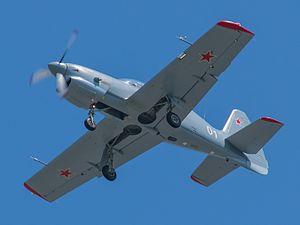
Yakovlev Yak-152 est un avion d'entraînement militaire russe.